Reece Morrison

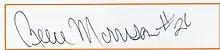
Morrison's signature

Reece Earsal Morrison was born on October 21, 1945, in Tulsa, Oklahoma. He attended San Marcos High School in San Marcos, Texas.